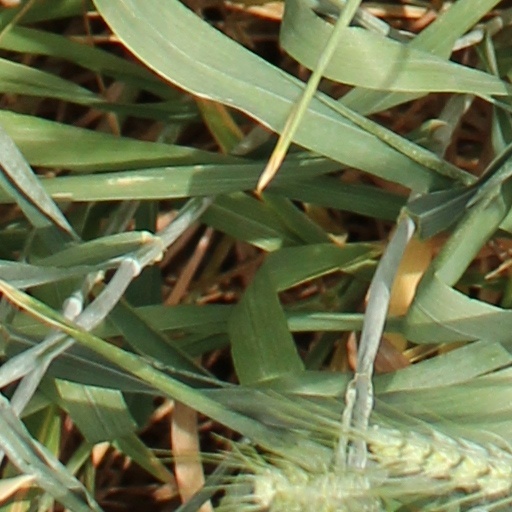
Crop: wheat